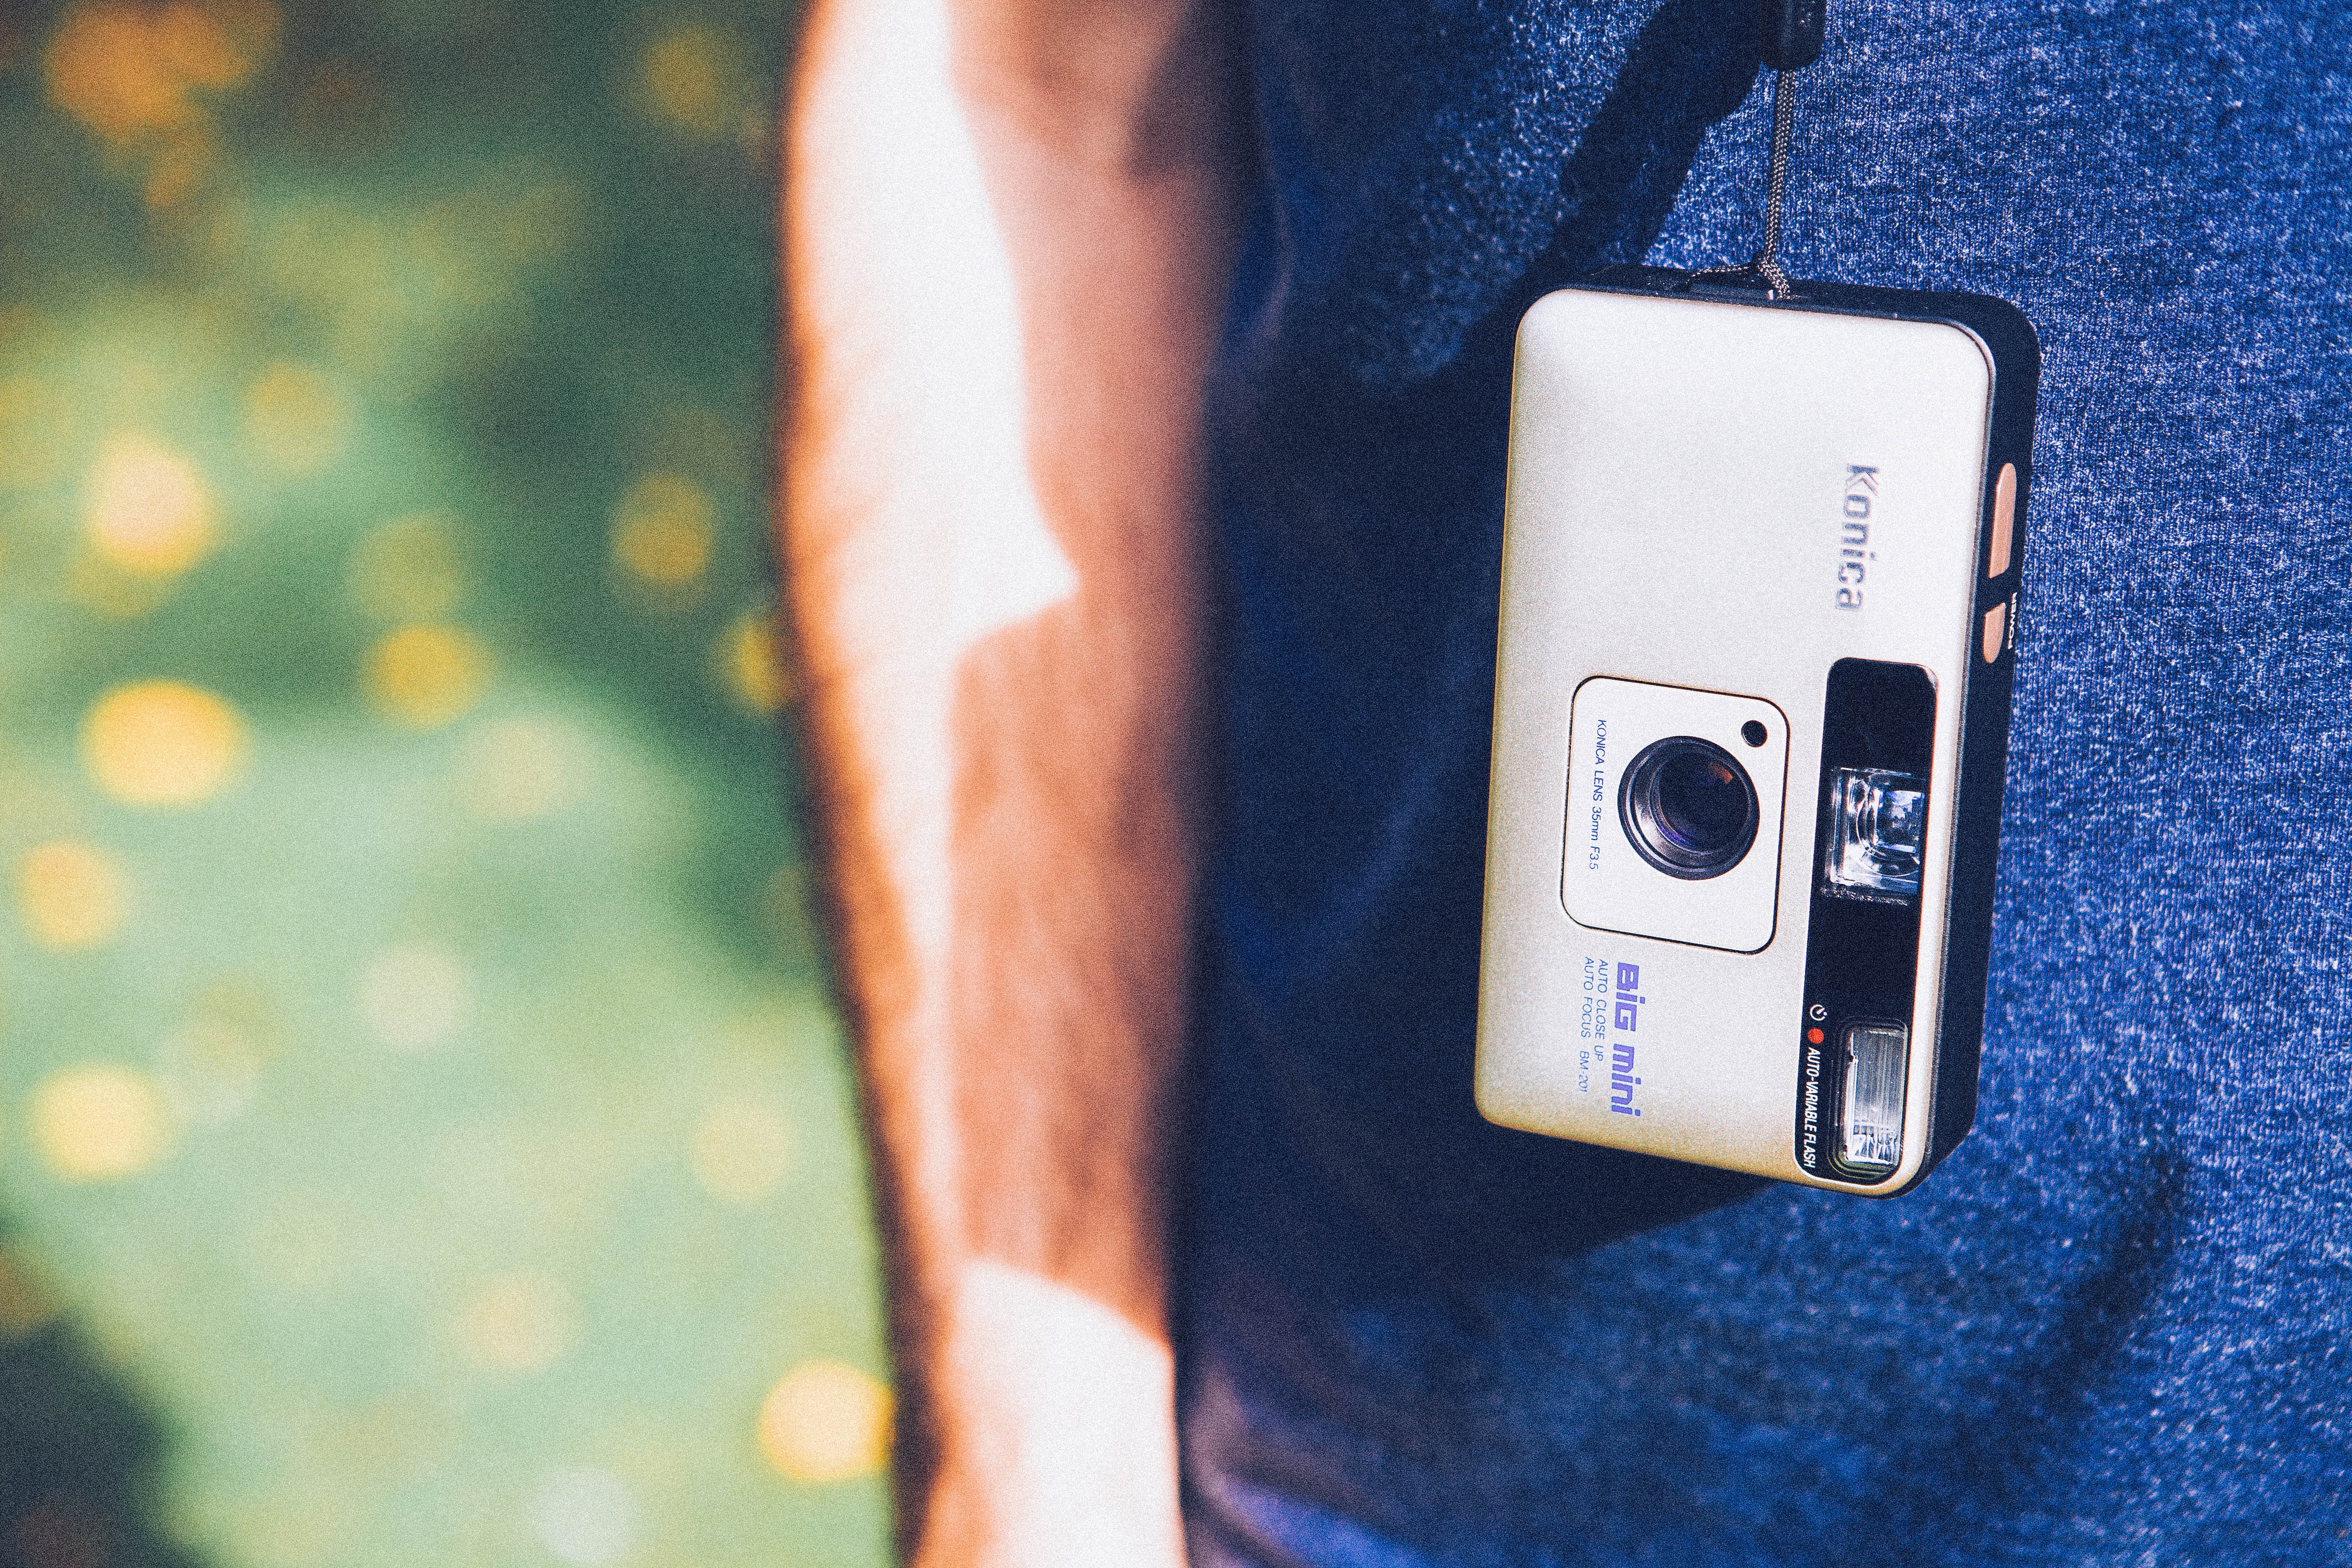
hand, white, camera, photography, photographer, travel, finger, color, gadget, blue, mobile phone, digital camera, konica, photograph, image, compact camera